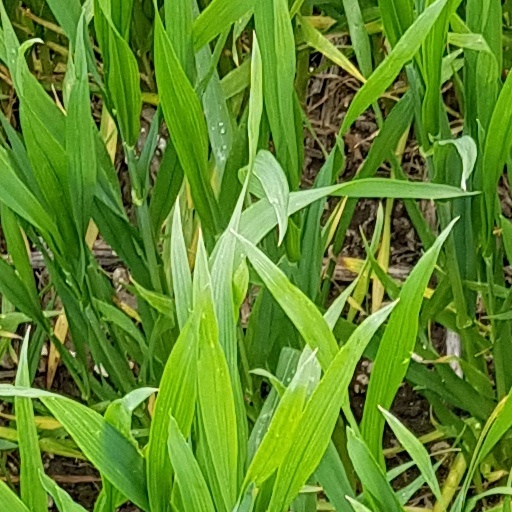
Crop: wheat